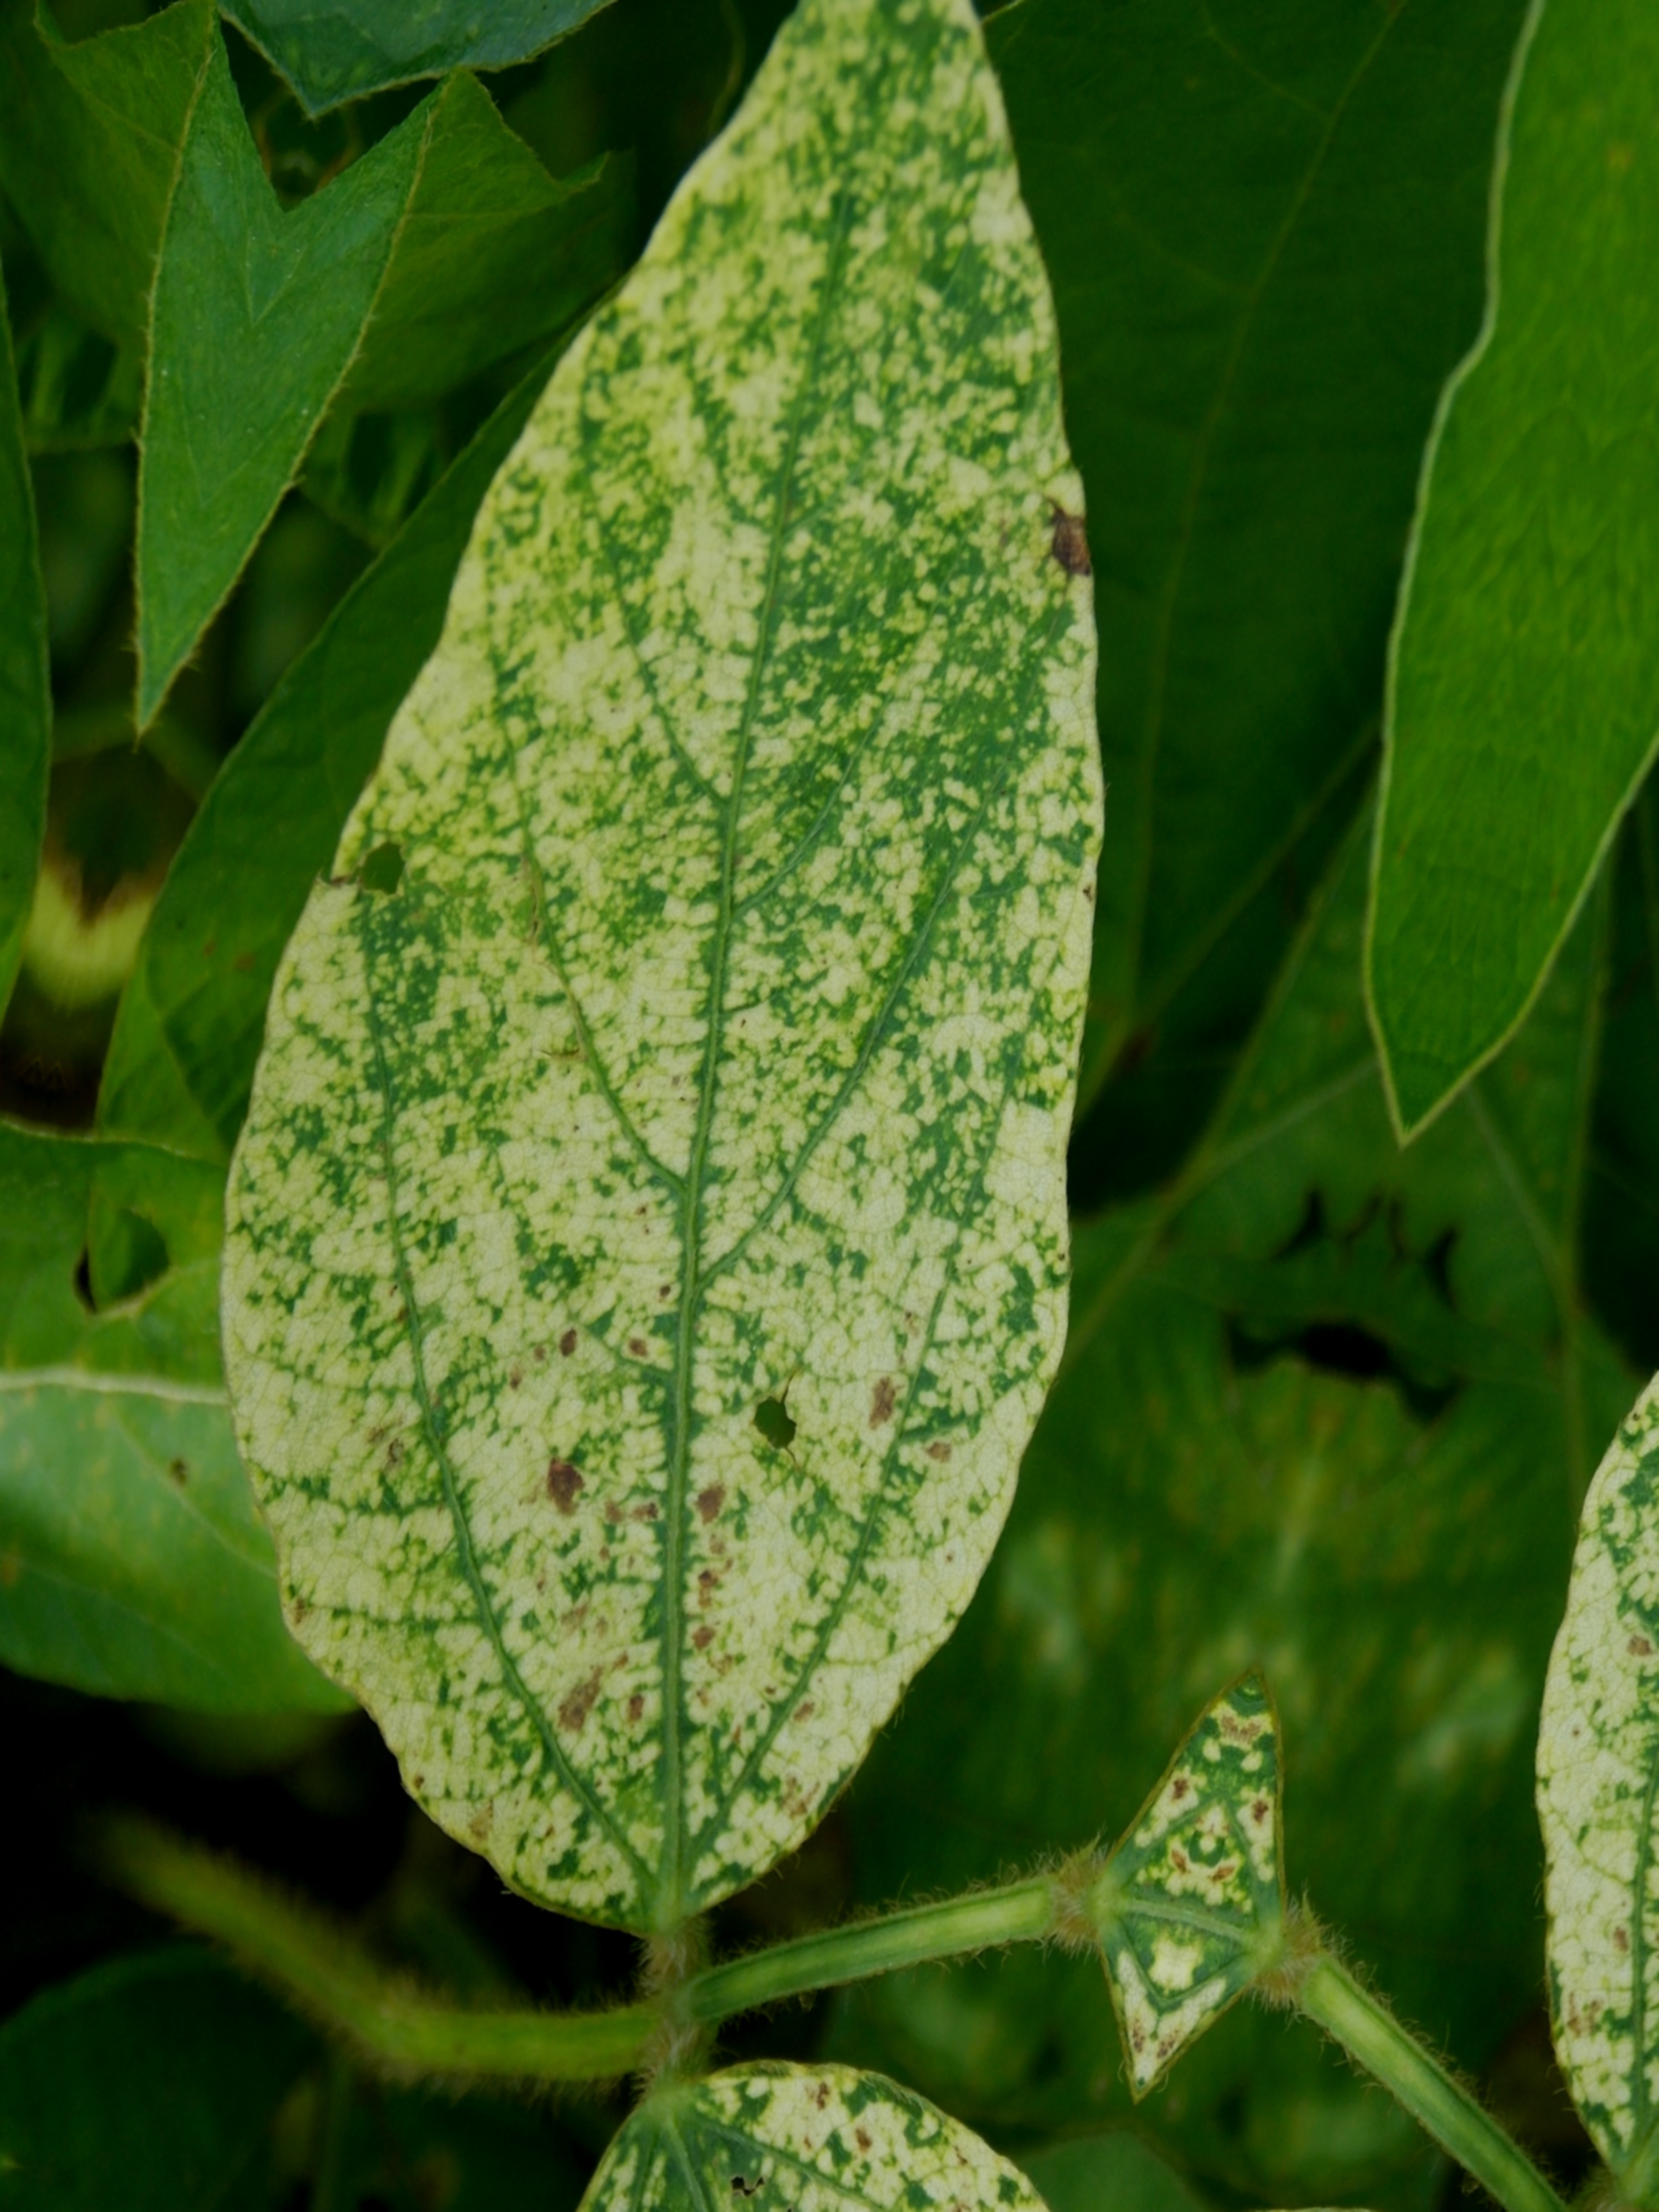
Label: Disease